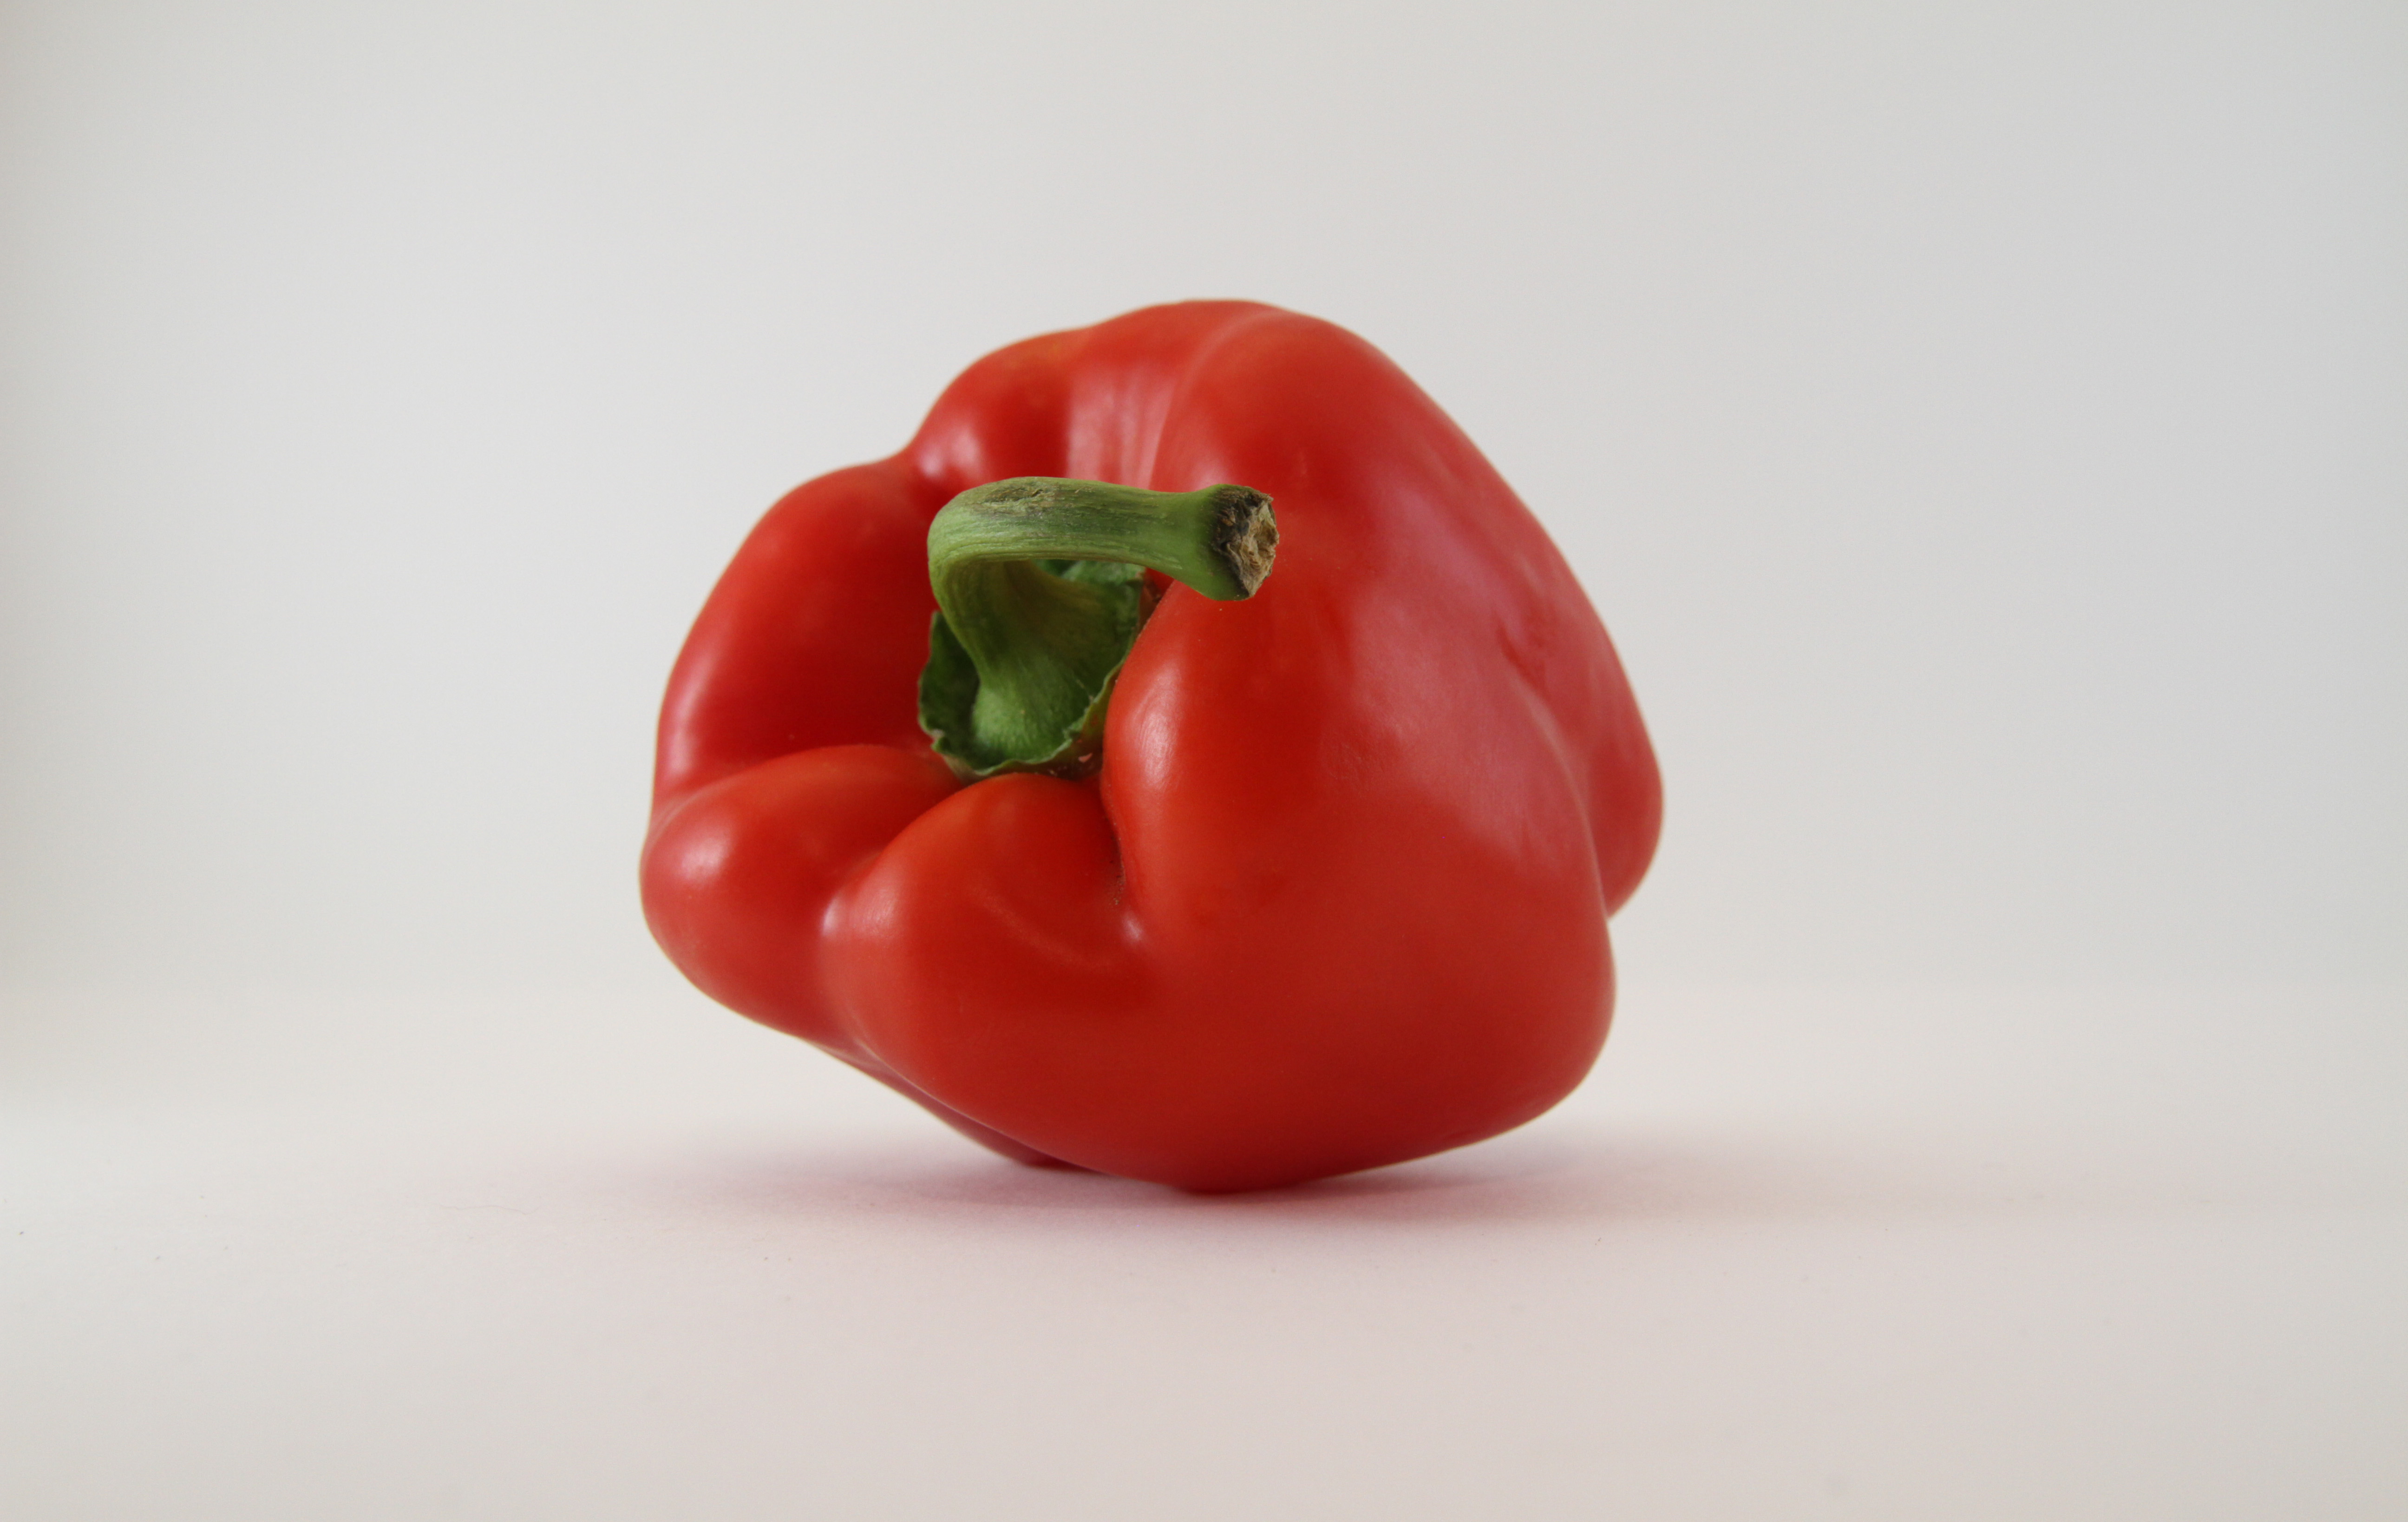
plant, fruit, isolated, food, pepper, red, produce, vegetable, fresh, healthy, tomato, vegetables, peppers, bell pepper, vegetarian, paprika, flowering plant, chili pepper, land plant, bell peppers and chili peppers, pimiento